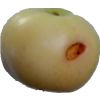
Label: Apple 6